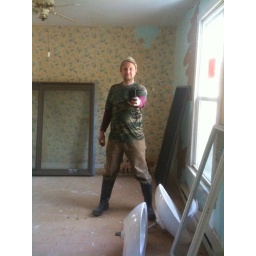
Looked in the mirror to realize that I dress like a redneck